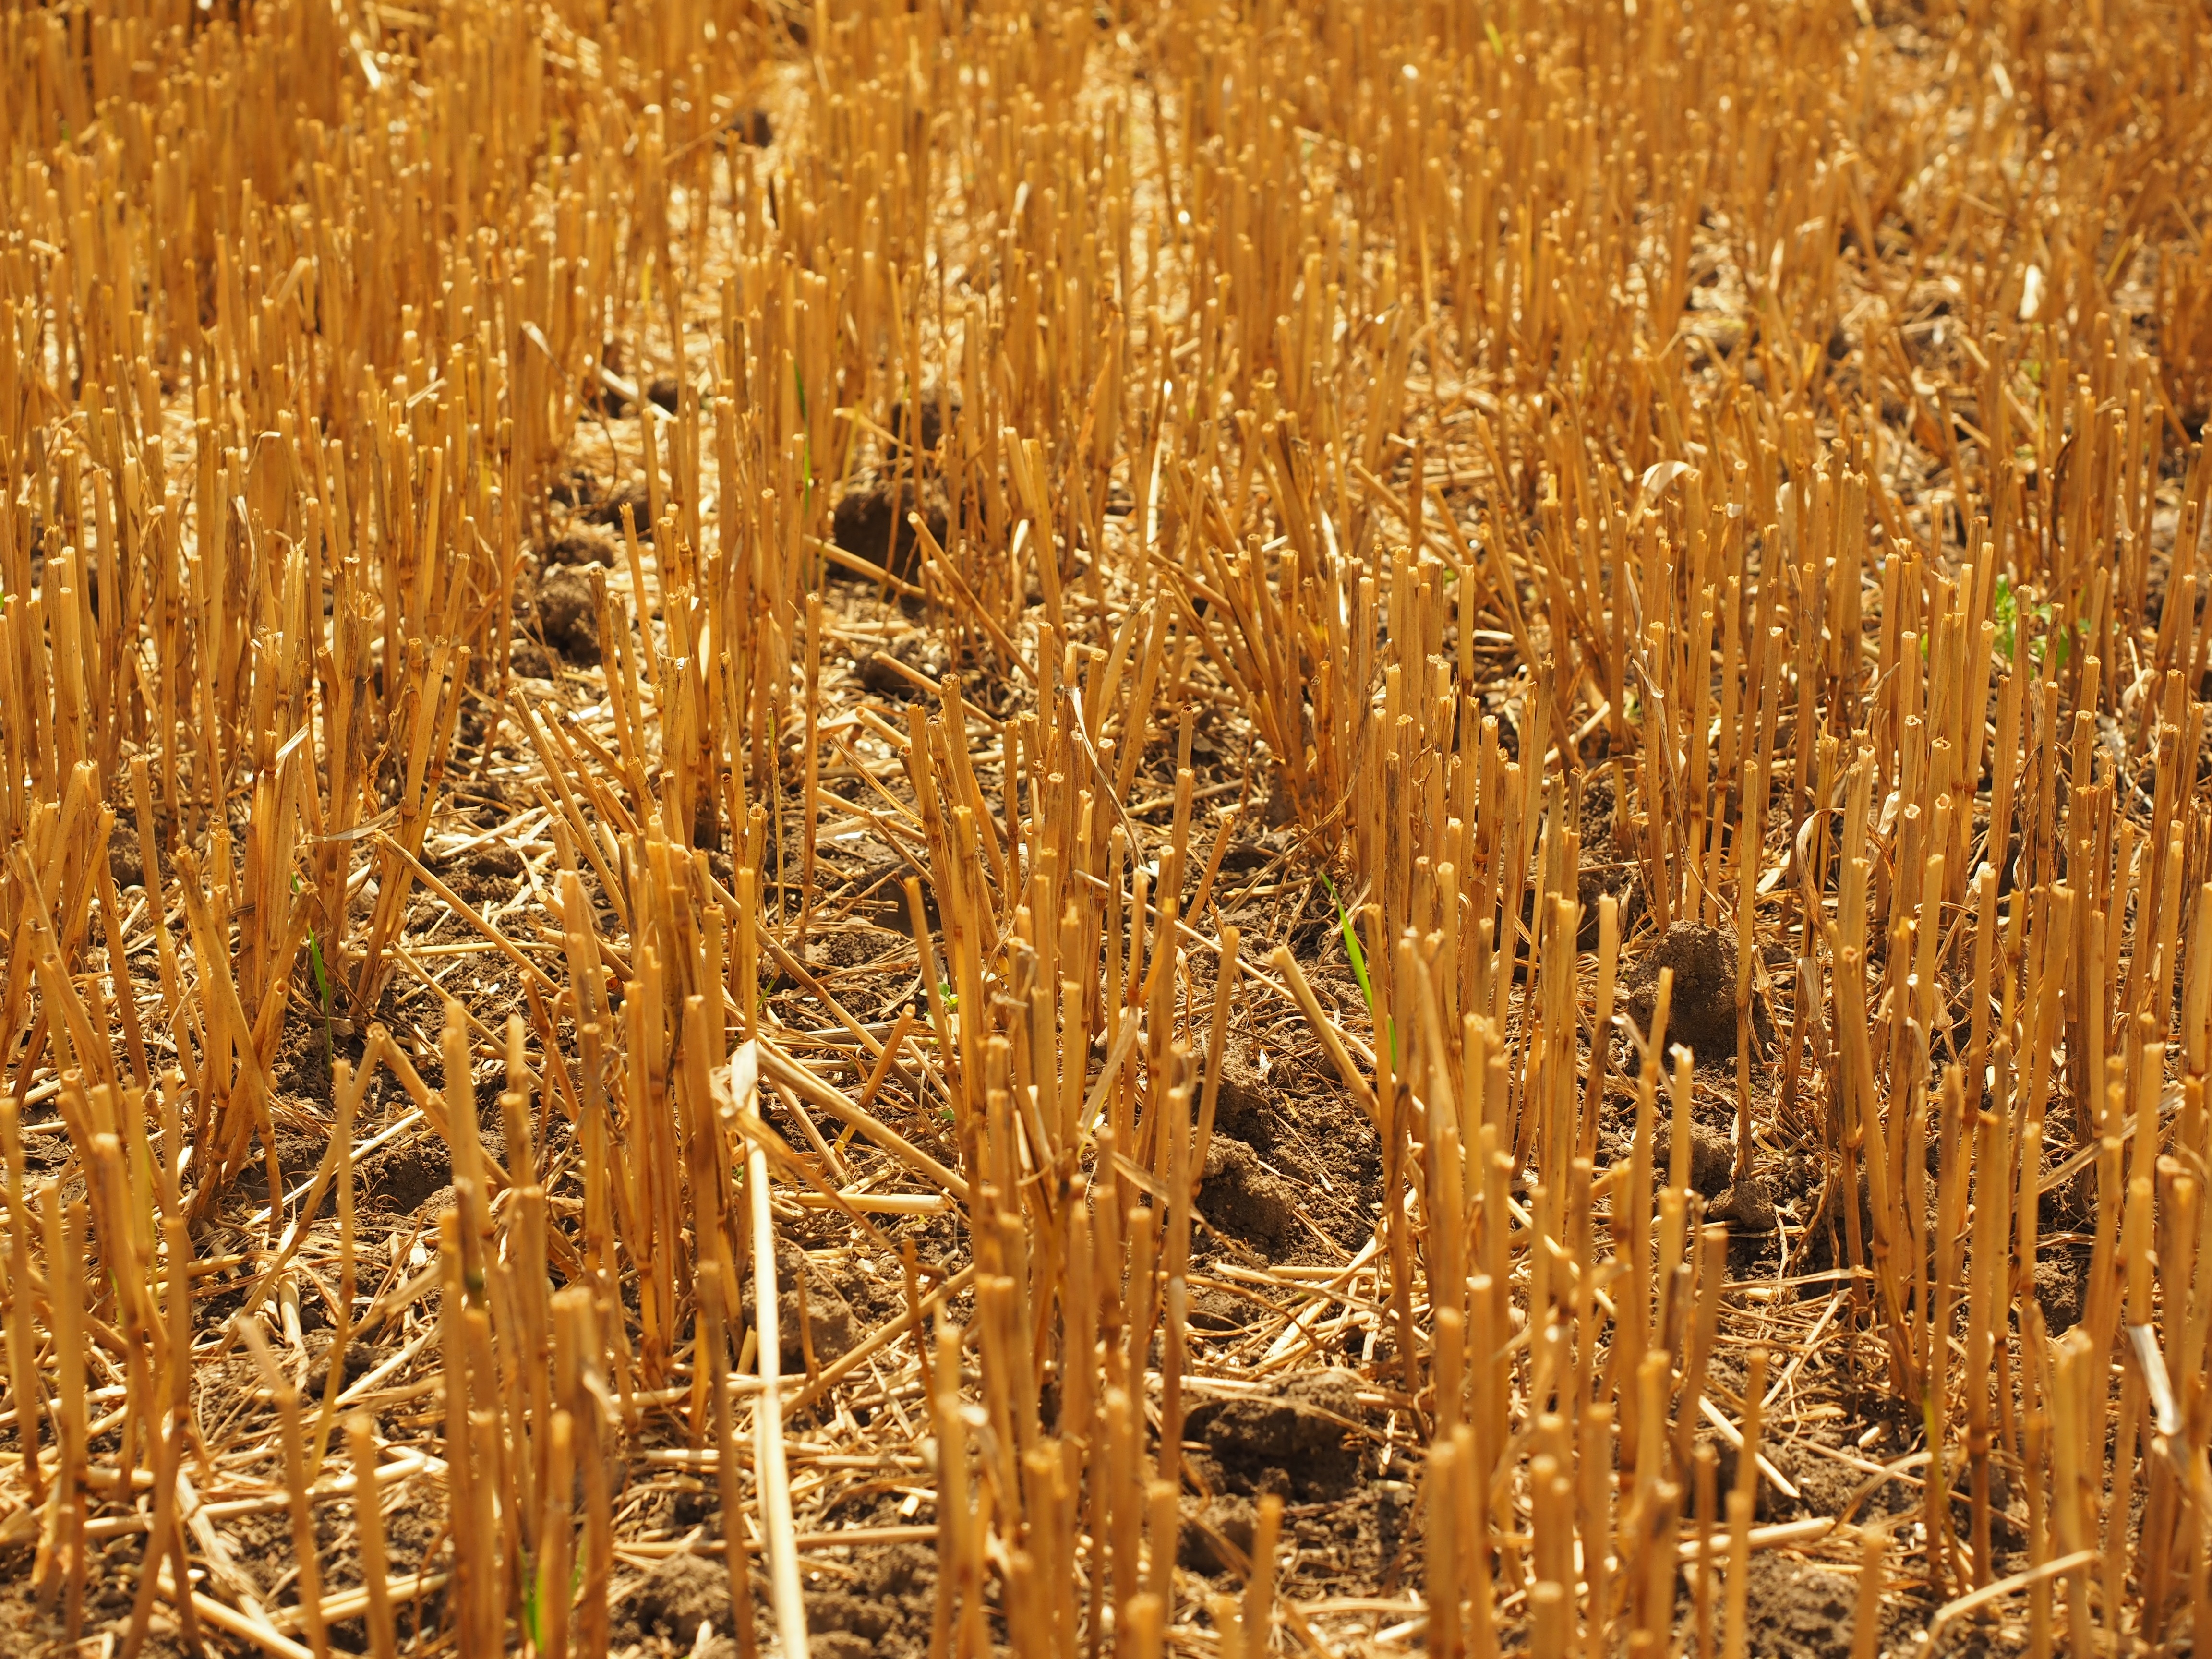
plant, field, barley, wheat, prairie, food, harvest, crop, agriculture, cereal, wheat field, straws, stubble, straw, rye, cornfield, harvested, flowering plant, commodity, emmer, triticale, grass family, land plant, food grain, einkorn wheat